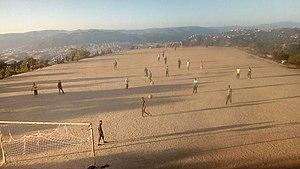
Mezdatta est un village de la grande Kabylie situé à 15 km au sud-ouest de la Commune de Tizi ouzou, l'arsh de Betrouna, dans la Wilaya de Tizi Ouzou, en Algérie.